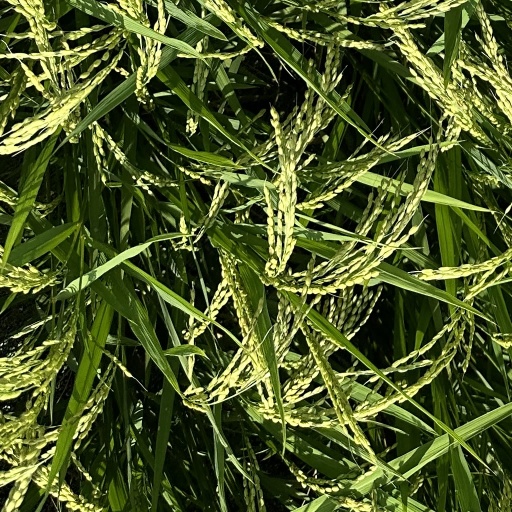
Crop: rice